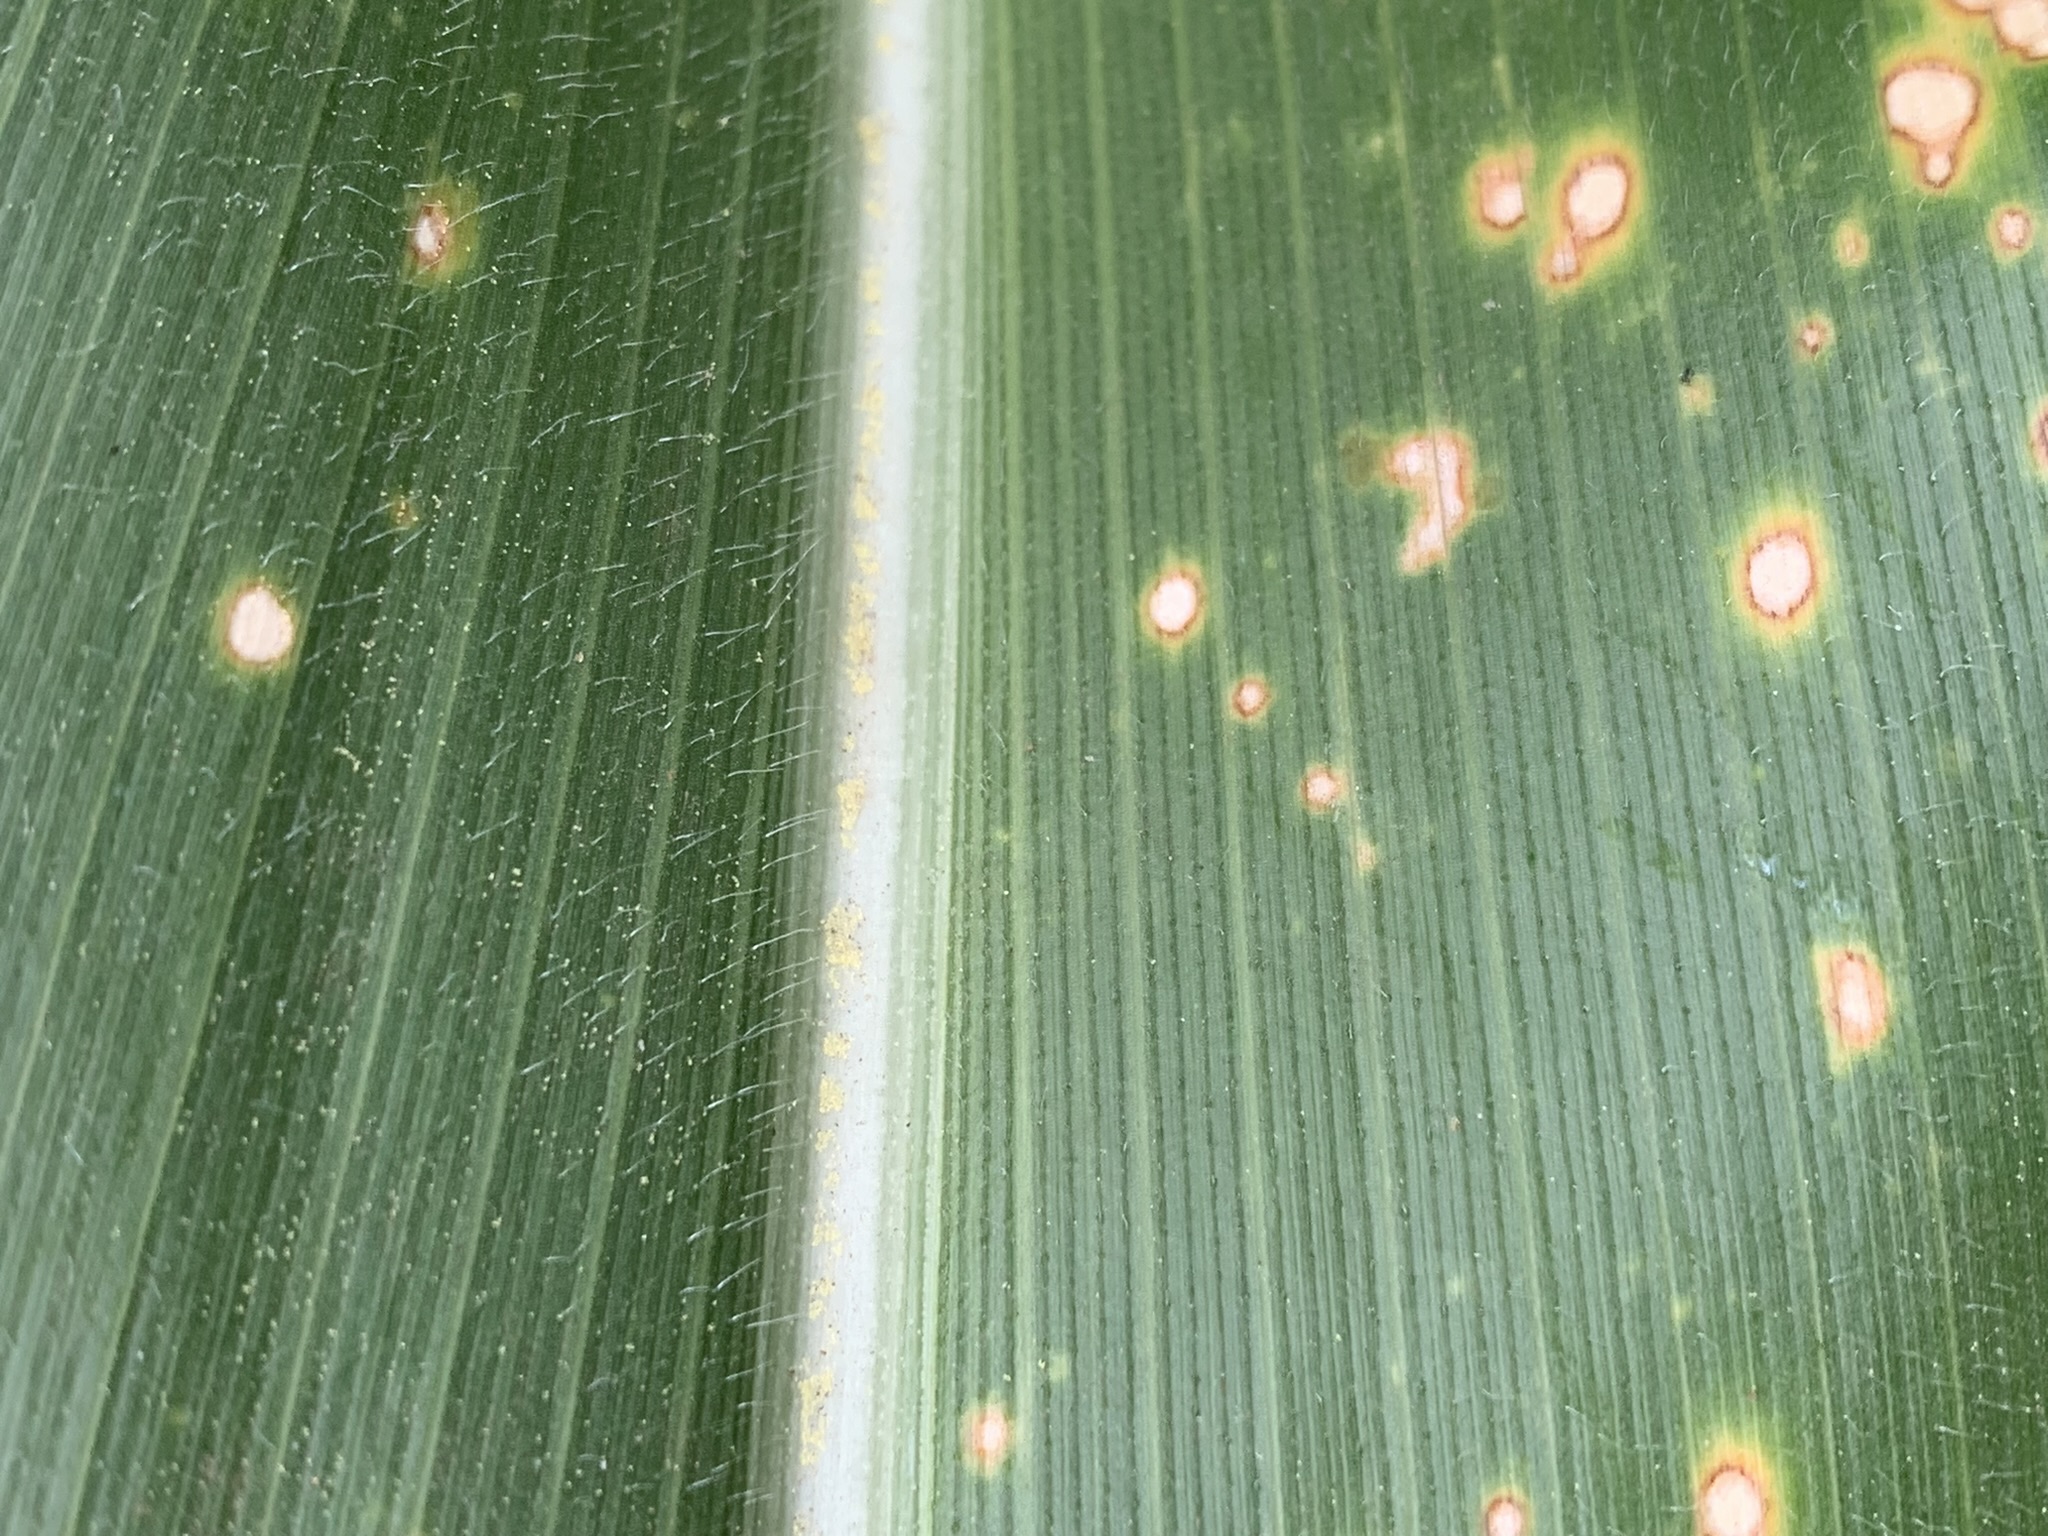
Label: MLN